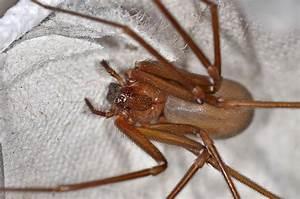
spider